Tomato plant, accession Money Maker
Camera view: tilt-top (135 deg); turntable rotation: 90 degrees
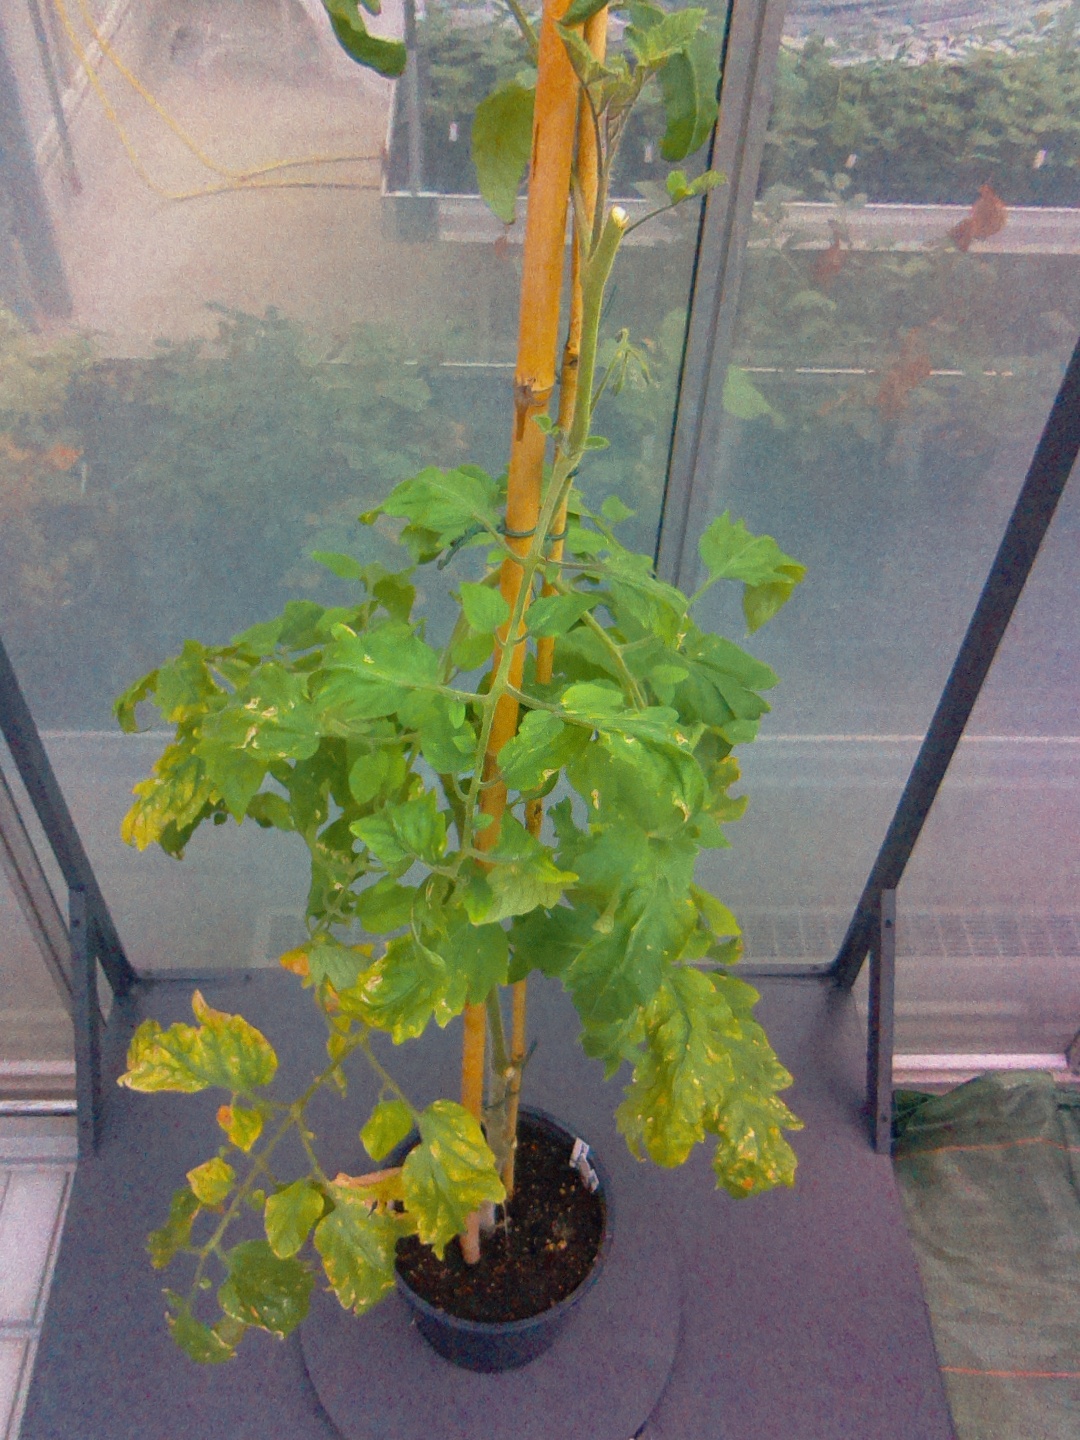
BBCH growth stage 52: 2 inflorescences visible